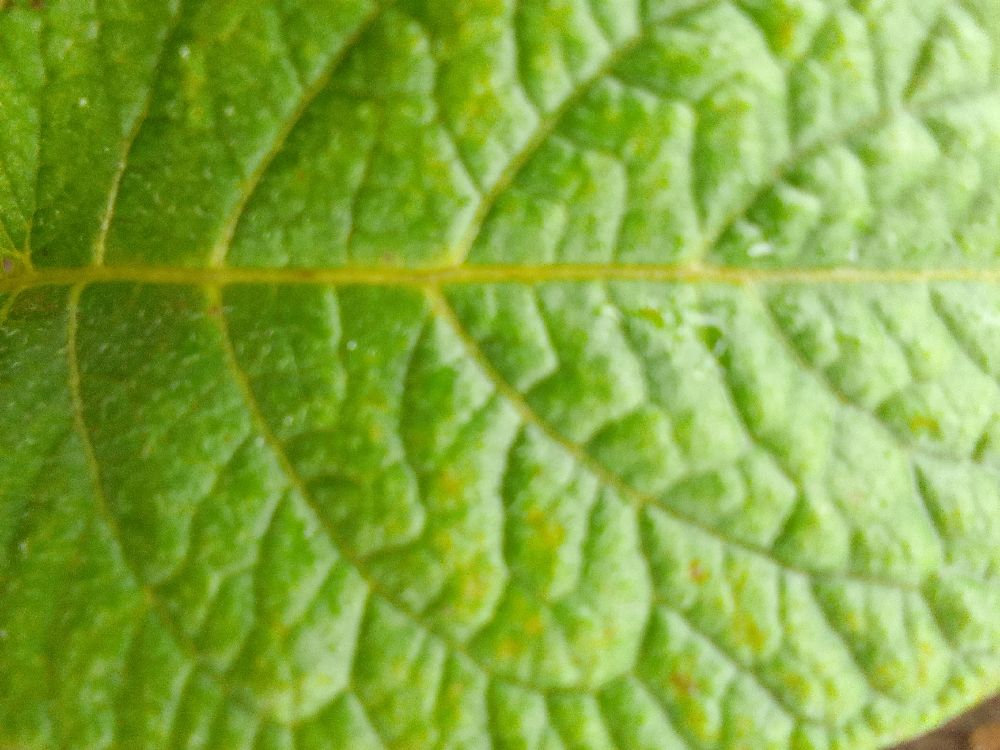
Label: Healthy